Les p'tites Michu

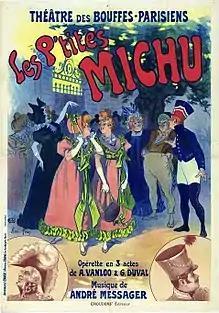
Poster for first production, 1897

Les p'tites Michu (The Little Michus) is an opérette in three acts, with music by André Messager and words by Albert Vanloo and Georges Duval. The piece is set in Paris in the years following the French Revolution and depicts the complications ensuing after the identities of two girls become confused in their infancy.